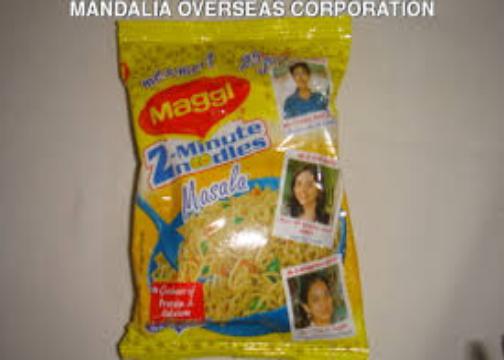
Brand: Maggi Masala noodles
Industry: Food